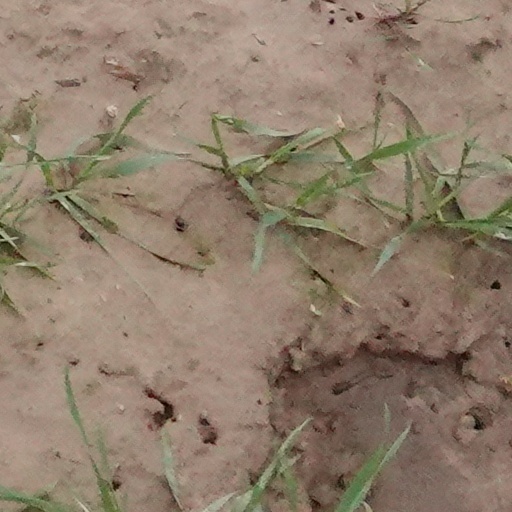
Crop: wheat